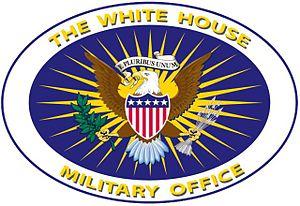
Le bureau militaire de la Maison-Blanche fournit le support militaire de la Maison-Blanche. Ce support concerne principalement les transports et les communications et permet d'assurer la continuité de la présidence où que se trouve le président américain.